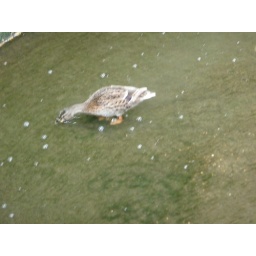
The duck near the bridge in the gardens outside Audley End House. The History Society trip to Audley End, Essex.